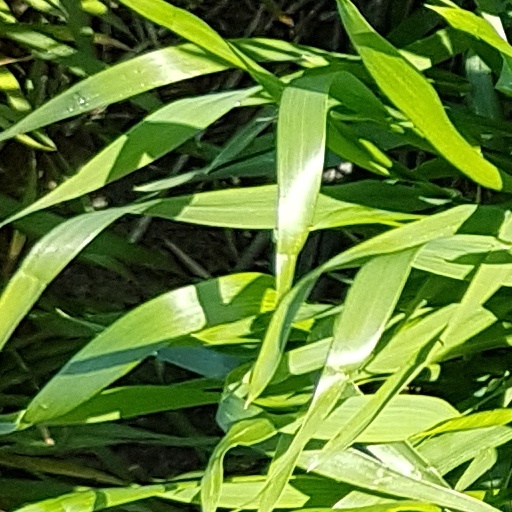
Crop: wheat